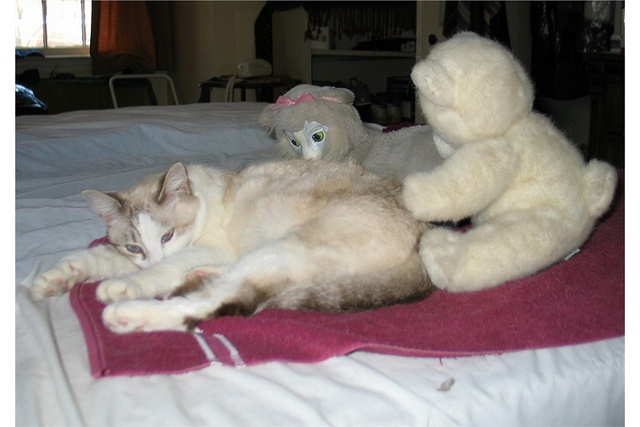
A cat lays down around some stuffed animals.
A cat laying on a towel next to two stuffed toys.
A cat is on a bed with some stuffed animals.
A small cat sleeping on a bed with teddy bears.
Two stuffed animals give a white cat some company.